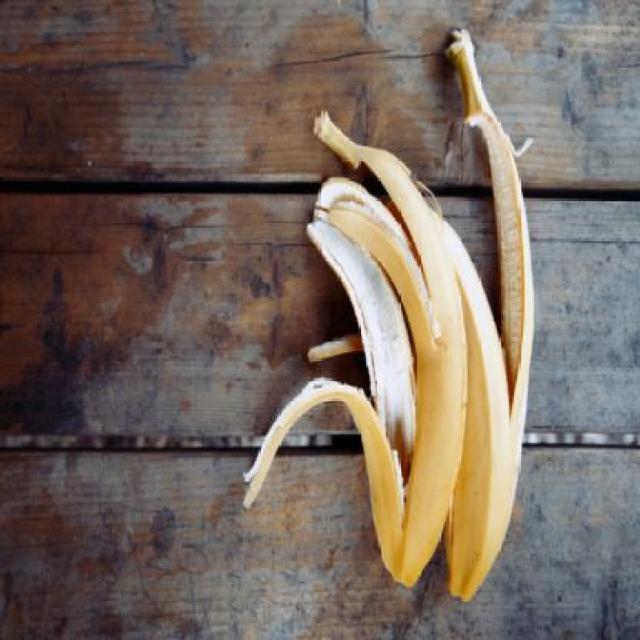
Label: bananas